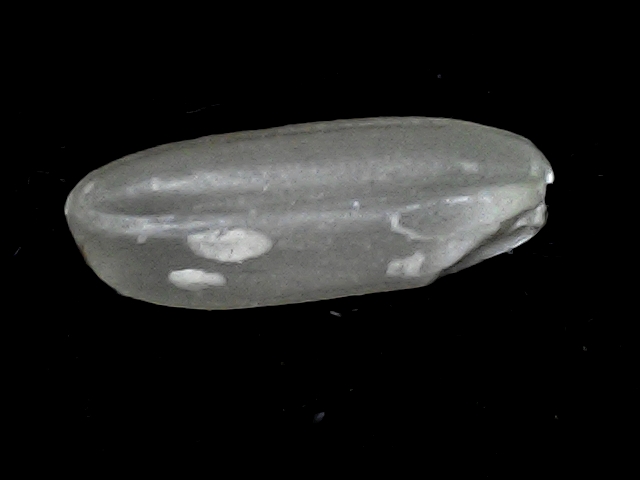
Rice variety: BD51